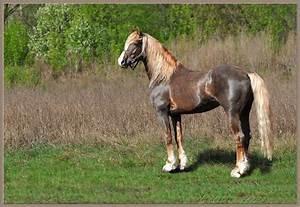
horse